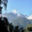
Label: mountain